Robert Hudson, 1st Viscount Hudson

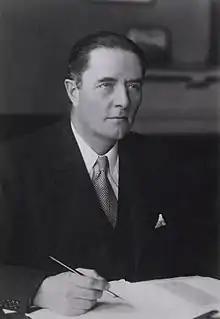
Hudson 1927

Robert Spear Hudson, 1st Viscount Hudson, (15 August 1886 – 2 February 1957) was a British Conservative Party politician who held a number of ministerial posts during World War II.